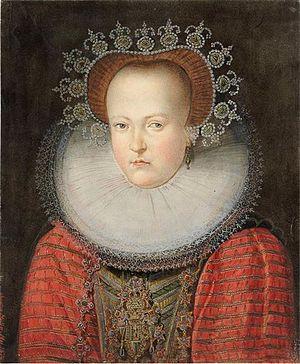
Sophie de Brandebourg est une princesse de Brandebourg qui fut, par alliance, Électrice de Saxe. À partir de 1591, et durant toute la minorité de son fils Christian II, elle exerça la régence en Saxe.